HMS Calliope (1884)

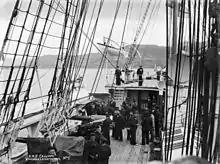
Starboard quarterdeck, while at Port Chalmers, New Zealand "De Maus Collection," "Alexander Turnbull Library"

The British Empire was the largest on Earth, and Britain protected that empire and its trade routes with the world's largest navy. Great Britain assumed the role of peacekeeper on the world's oceans, and the Royal Navy was the instrument by which the "Pax Britannica" was kept. The global reach of the Royal Navy included the western Pacific Ocean, patrolled by the Australia Station. In 1887 Captain Henry Coey Kane took "Calliope" to the Pacific. At first assigned to the China Station, the vessel was reassigned to the Australia Station later in 1887. It was in New Zealand at the end of that year, and was the first vessel to enter the new Calliope Dock. In early 1888 "Calliope" was sent north to watch over a looming diplomatic crisis and potential military confrontation in Samoa.